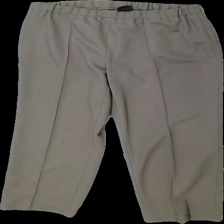
View: front
Type: Trousers
Category: Ladies
Brand: Not in the list
Brand text on label: Atelier
Colors: Brown
Material: 100% Polyester
Cut: Regular
Damage: pulled threads
Damage location: top left
Price range: <50
Recommended usage: Recycle
Description: Brown trousers